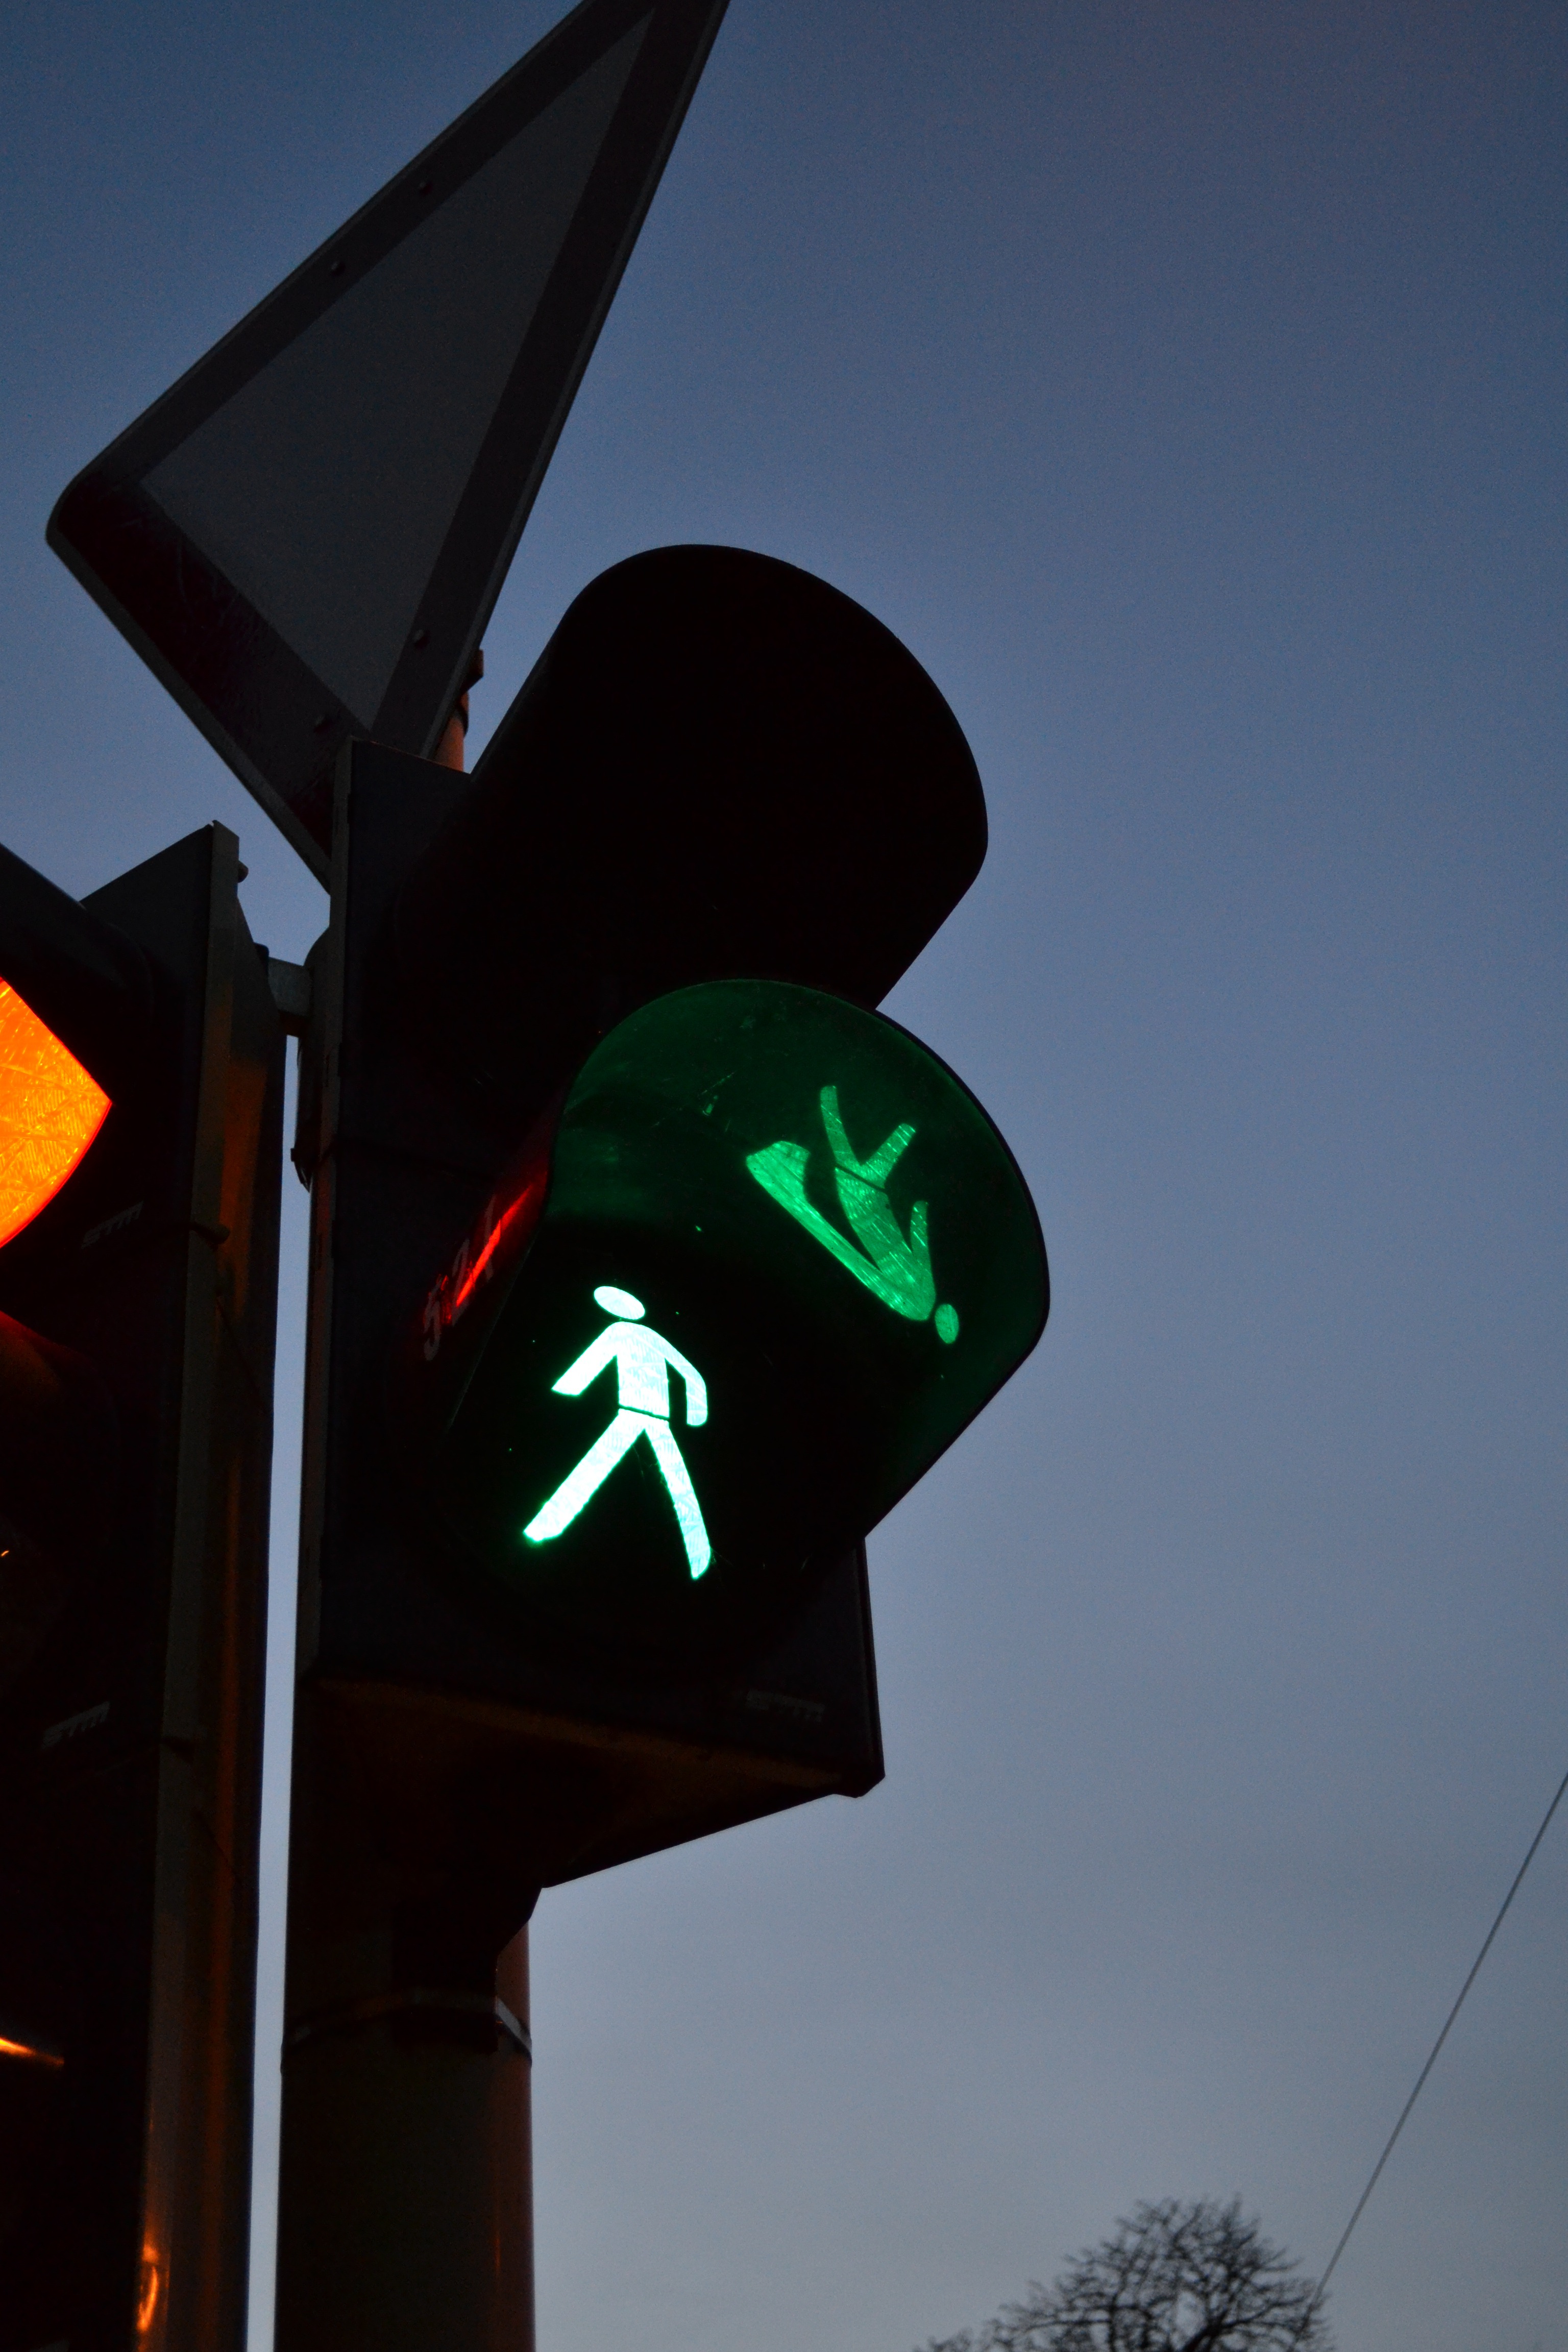
light, sky, night, sign, green, red, blue, street light, black, signage, lighting, traffic light, footbridge, light fixture, shape, traffic lights, atmosphere of earth